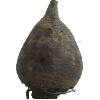
Label: beetroot